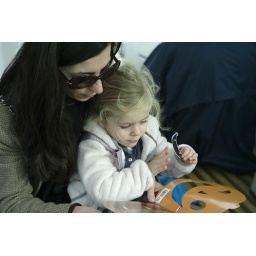
Little girl and Halloween book in London EyeLeica M8.2 Nokton SC Classic 40mm